Peace Arch Border Crossing

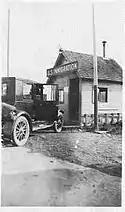
US Immigration Office, Blaine, 1918.

Between the two border stations sits the Peace Arch Park, where visitors are free to cross the border within the confines of the park. The Peace Arch was erected in 1921 when a hotel and residences occupied much of the later park area. In 2010, the only time the Olympic torch left Canada was in crossing the border into the US side of the park.